Auburn, Washington

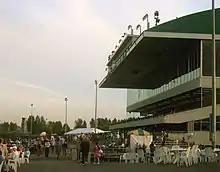
Emerald Downs

Before the first European arrived in the Green River Valley in the 1850s, the area was home to the Muckleshoot people, who were temporarily driven out by Indian wars later that decade. Several settler families arrived in the 1860s, including Levi Ballard, who set up a homestead between the Green and White rivers. Ballard filed for a plat to establish a town in February 1886, naming it Slaughter for an officer slain during the Indian wars in 1855.